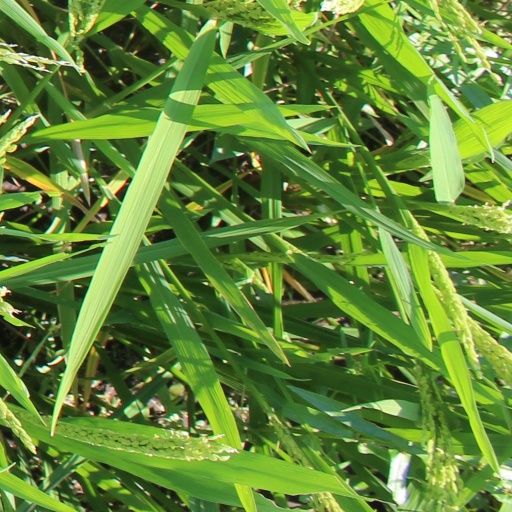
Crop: rice